Kami, Kōchi

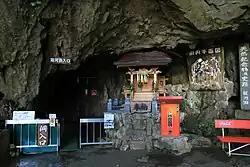
Ryugado

Shikoku Railway Company - Dosan Line